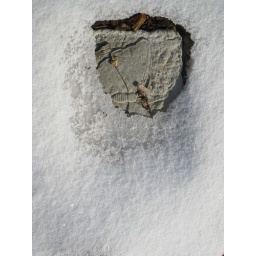
A butterfly stepping stone in Dad's flower garden, encased in snow. January 2010 - snow